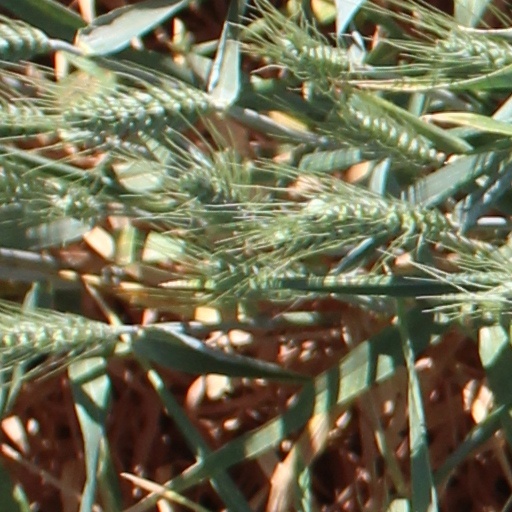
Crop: wheat